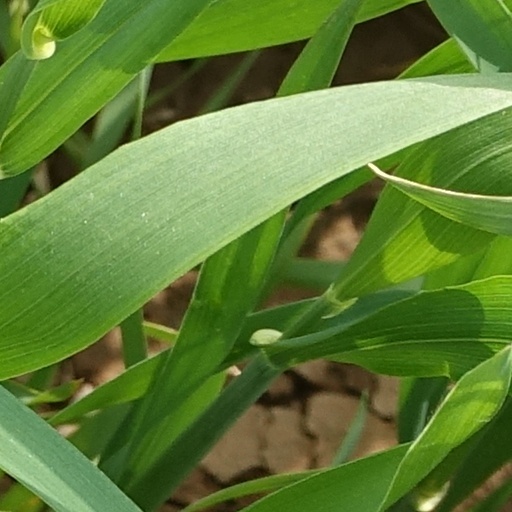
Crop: wheat